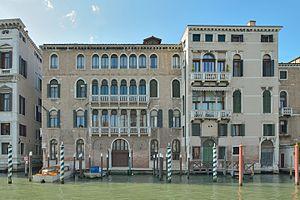
Palais Palazzo Giustinian Businello e Palazzo Lanfranchi à droit à Venise. Façade sur le Grand Canal.